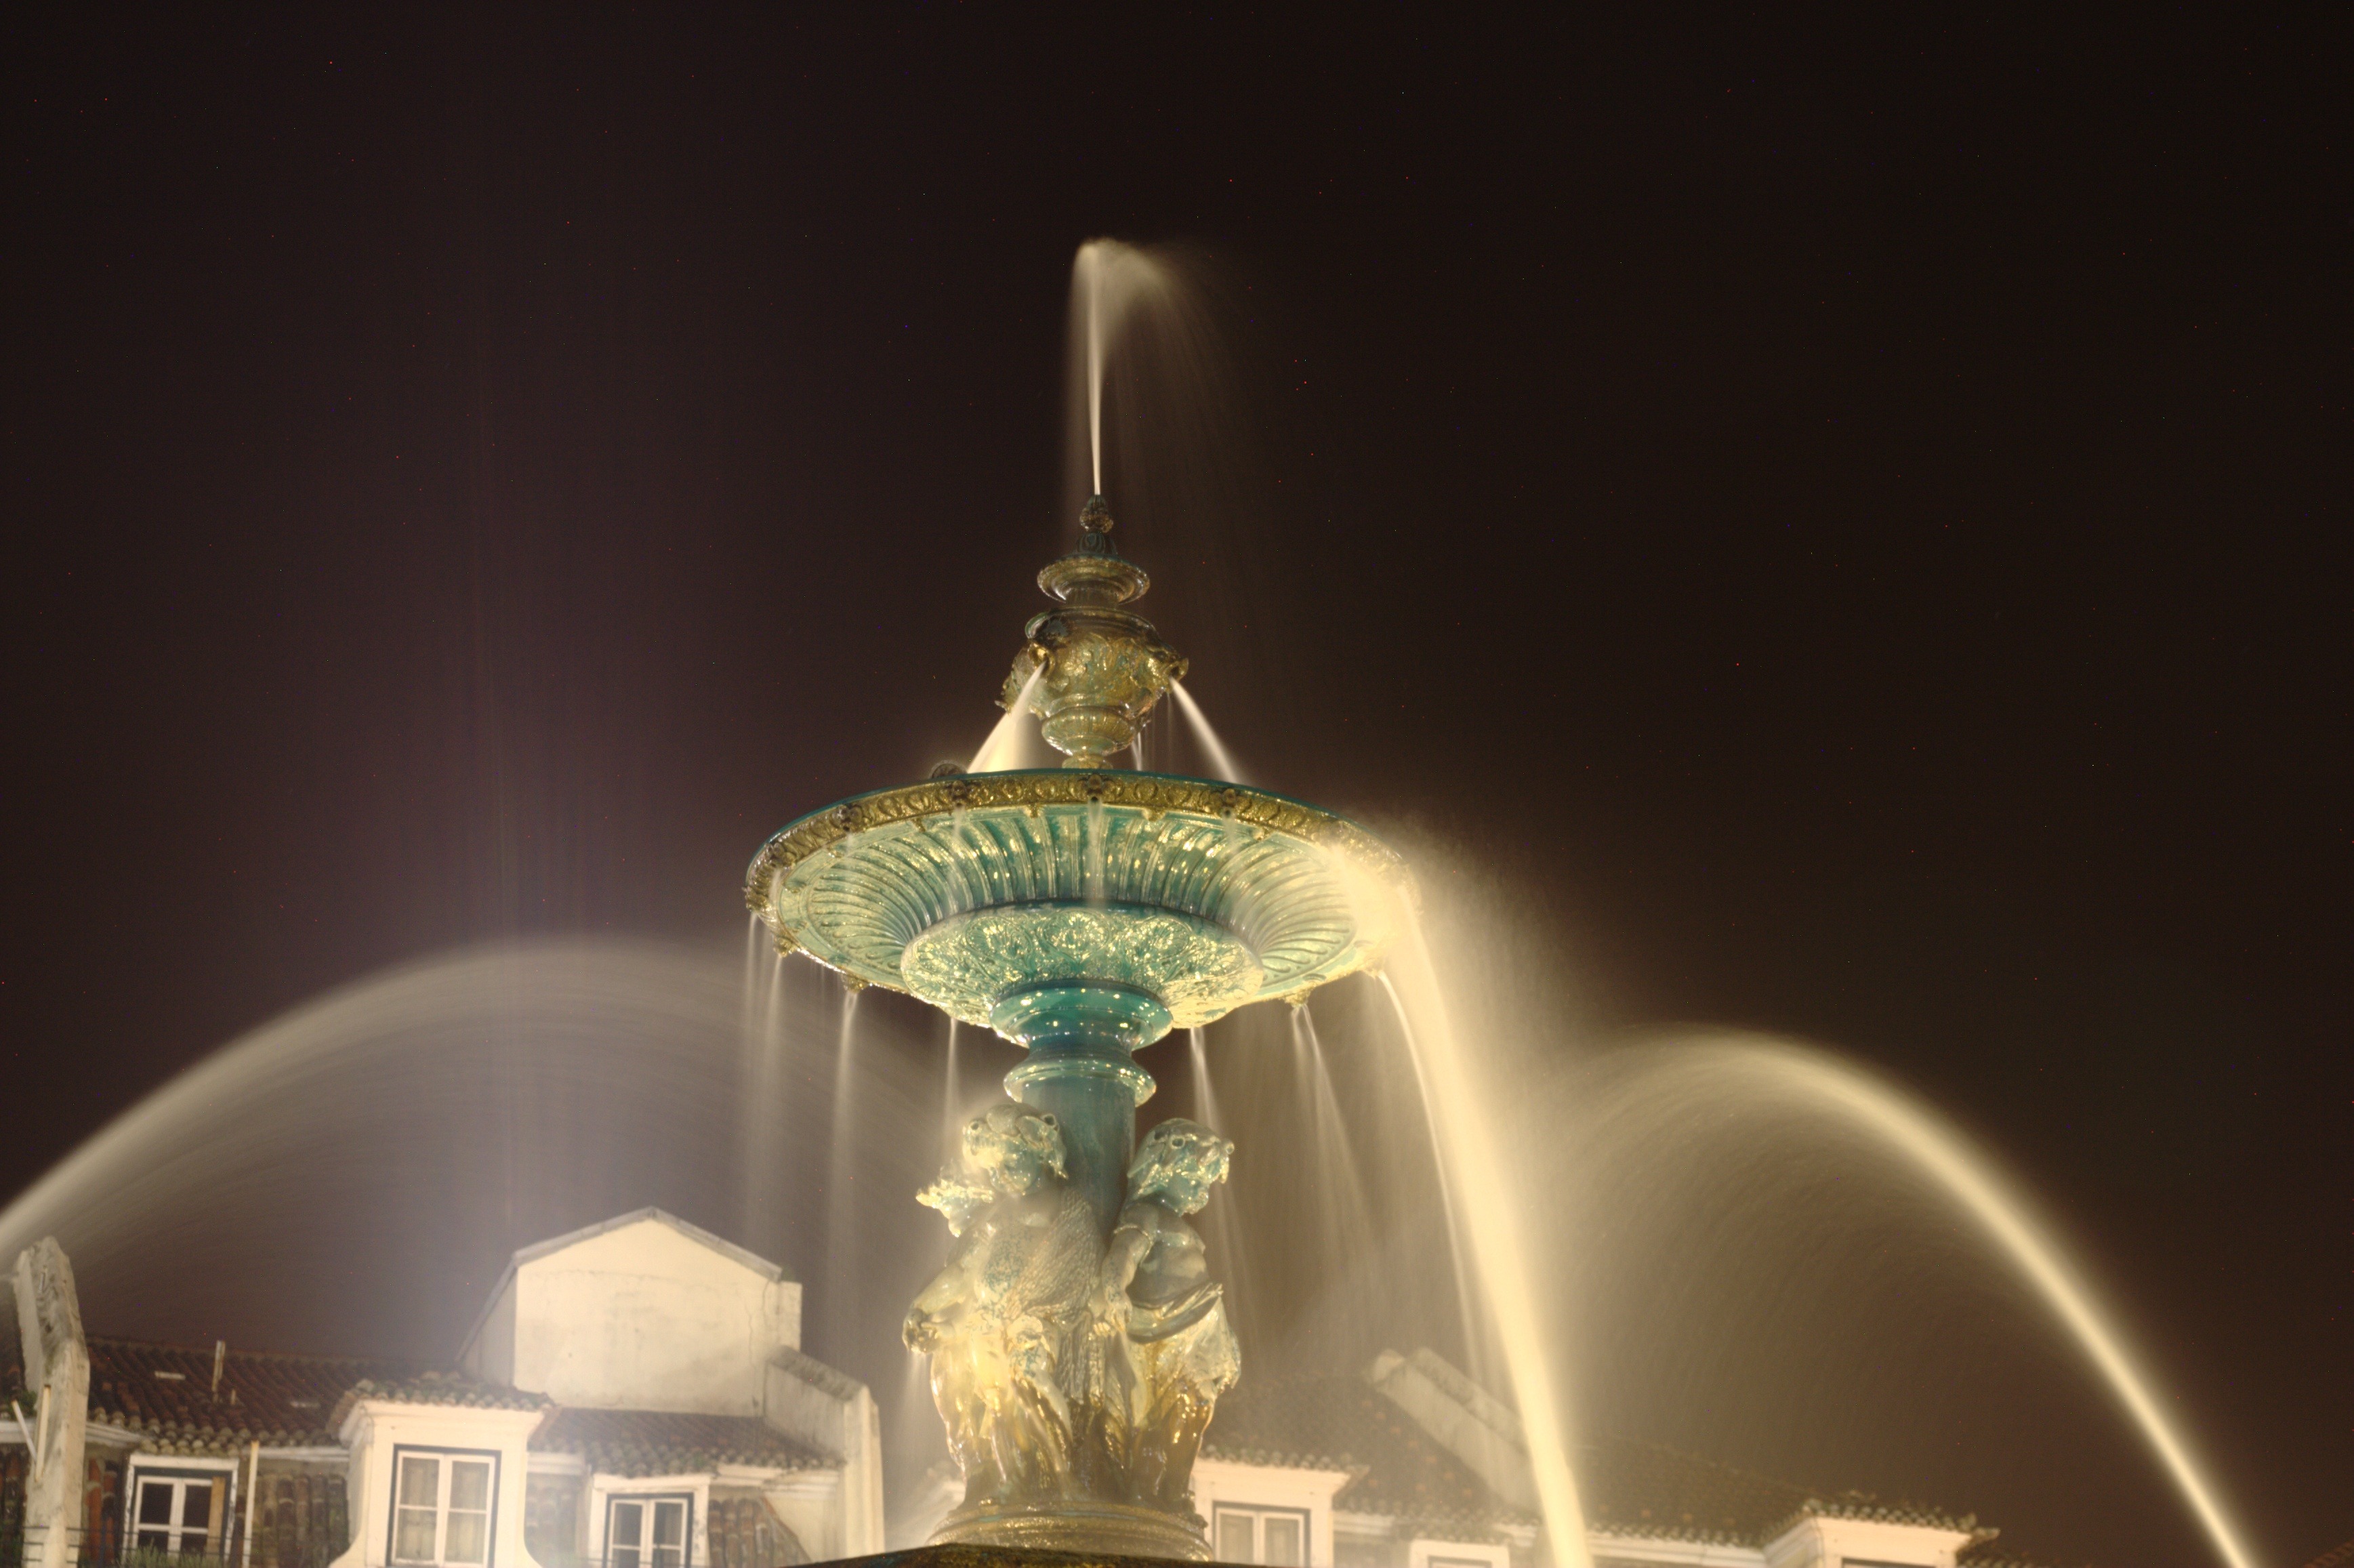
light, night, reflection, darkness, lighting, fountain, portugal, water feature, lisbon